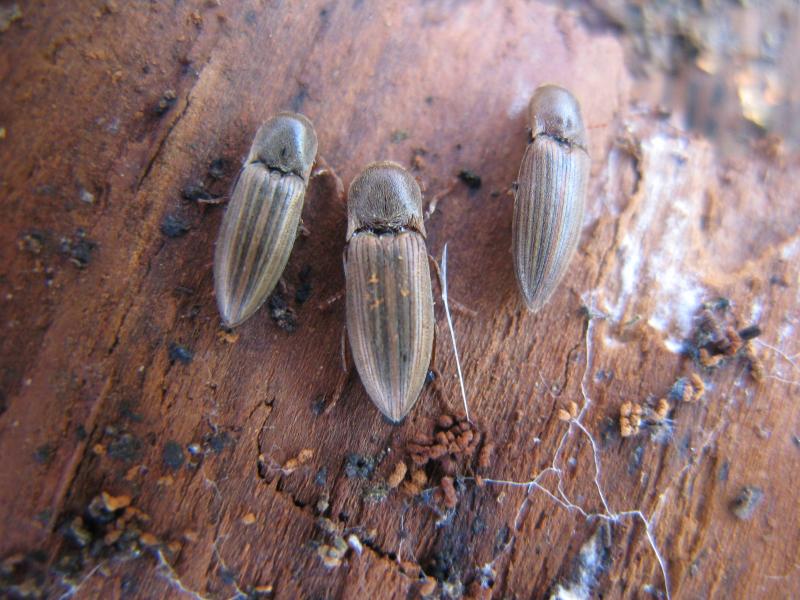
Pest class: clickbeetles_wireworms